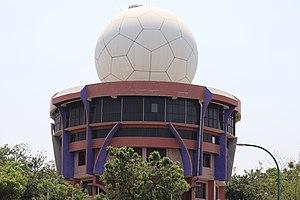
Le service météorologique indien, connu localement comme le India Meteorological Department, est un service gouvernemental d'Inde qui s'occupe des observations des données météorologiques, de la prévision du temps et de la surveillance des séismes. Le IMD fait également partie des centres météorologiques régionaux spécialisés de prévision des cyclones tropicaux de l'Organisation météorologique mondiale pour l'Océan Indien nord entre la mer d'Arabie et le golfe du Bengale. Le IMD fait actuellement partie du ministère des sciences de la Terre.